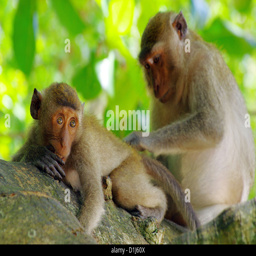
monkey sitting on the tree